Healthcare in India

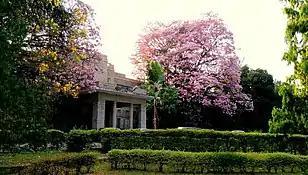
Psychiatry Department, NIMHANS, the apex centre for mental health and neuro studies education in the country.

Different factors related to public healthcare are divided between the state and national government systems in terms of making decisions, as the national government addresses broadly applicable healthcare issues such as overall family welfare and prevention of major diseases, while the state governments handle aspects such as local hospitals, public health, promotion and sanitation, which differ from state to state based on the particular communities involved. Interaction between the state and national governments does occur for healthcare issues that require larger scale resources or present a concern to the country as a whole.